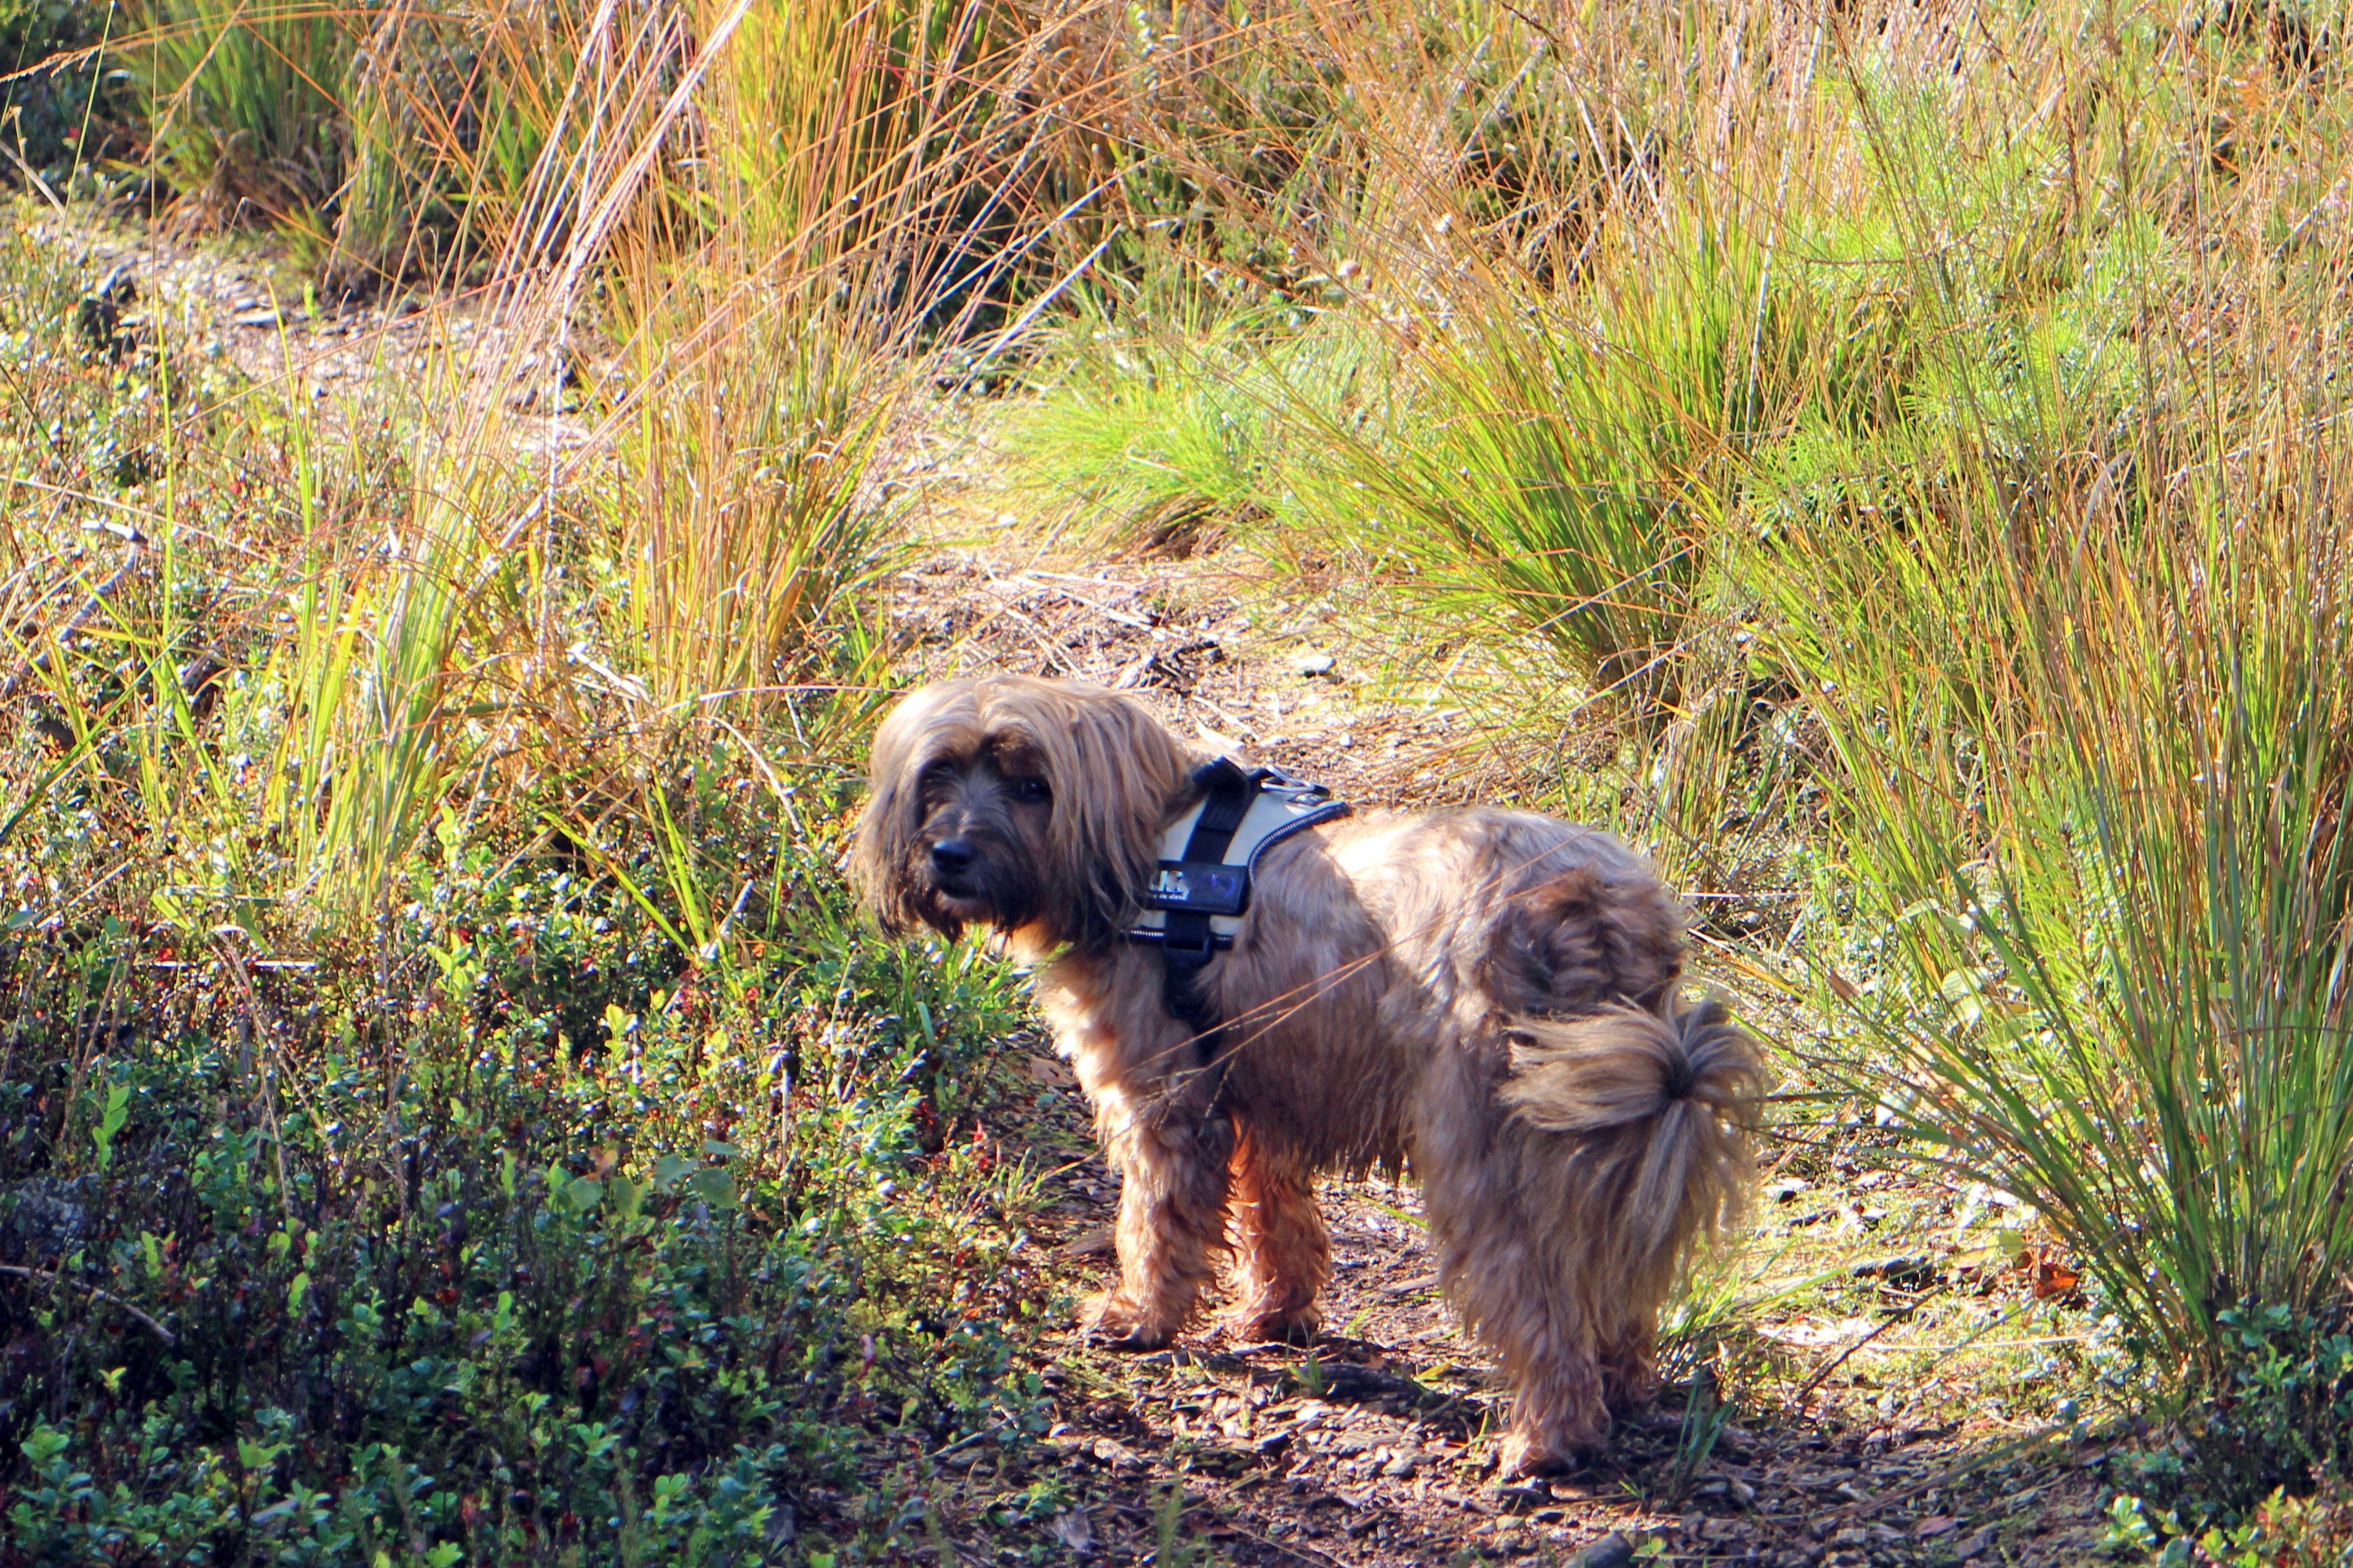
nature, grass, meadow, flower, puppy, dog, pet, mammal, stand, look, vertebrate, wait, grasses, leonberger, dog like mammal, dog crossbreeds